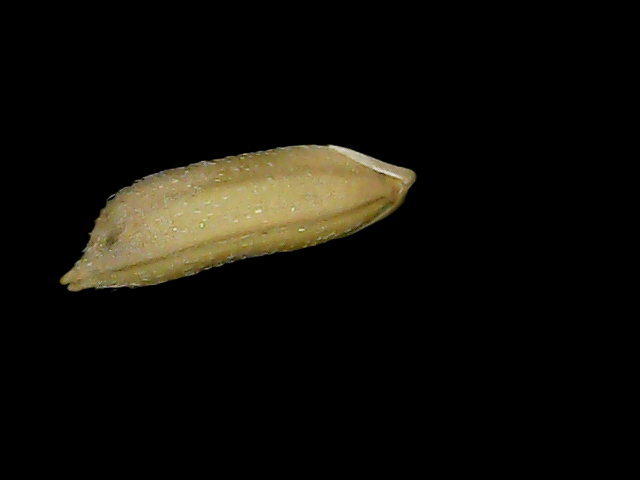
Rice variety: Bd49